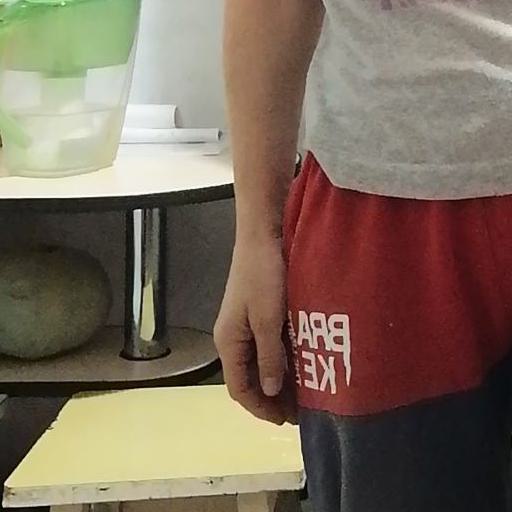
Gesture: no_gesture